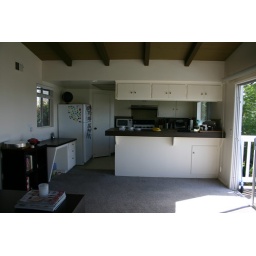
including a built in desk that's main purpose is to hide the cat food :)